Monterrey International Airport

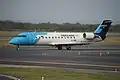
Mexicana Link Bombardier CRJ-200 at MTY

The airport was inaugurated on November 25, 1970, with the landing of a Mexicana de Aviación Boeing 727. It was built to replace the nearby Del Norte International Airport, whose limited safety infrastructure and surrounding urban growth prevented further expansion. The original terminal, now referred to as Terminal A, handled 346,000 passengers during its first year of operation.